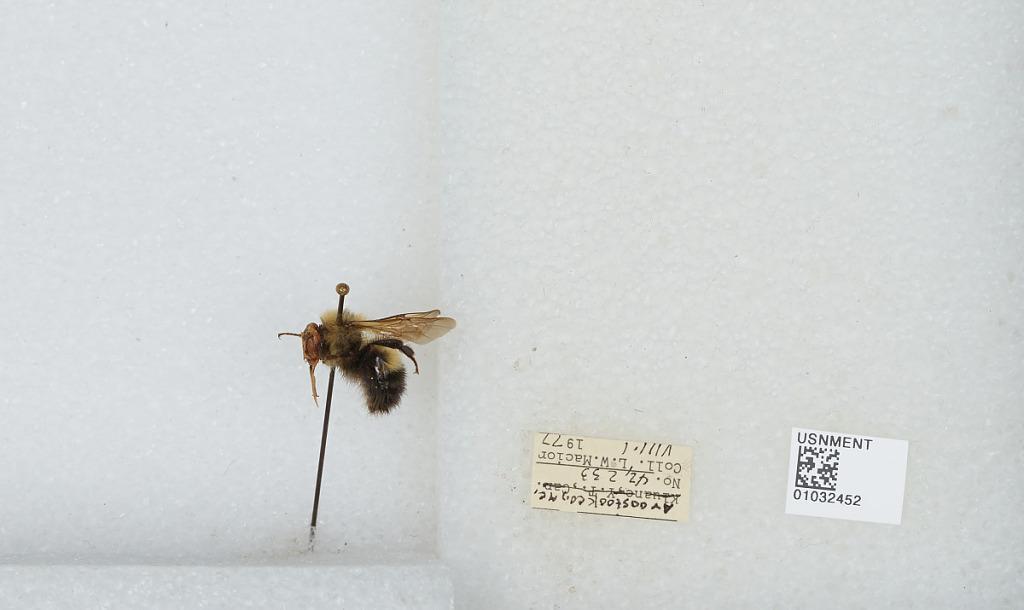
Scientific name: Bombus (Pyrobombus) vagans vagans Smith
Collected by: L. Macior
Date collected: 1977-8-1
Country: United States
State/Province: Maine
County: Aroostook
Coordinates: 46.65, -68.58